Social class in the United States

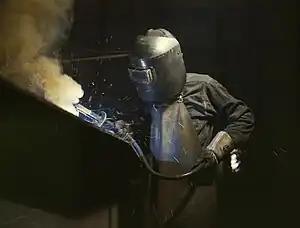
A welder is a skilled tradesperson.

The lower middle class is, as the name implies, generally defined as those who occupy the lower portion of the middle class. People in this class commonly work in supporting occupations that are closely supervised but require significant training, such as tradespeople, sales agents, and semiprofessionals.